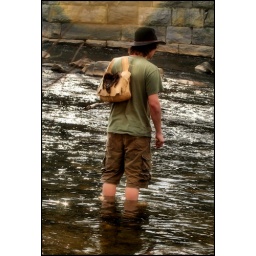
owen standing in the middle of the patapsco river